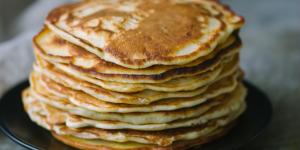
panqueques americanos salados